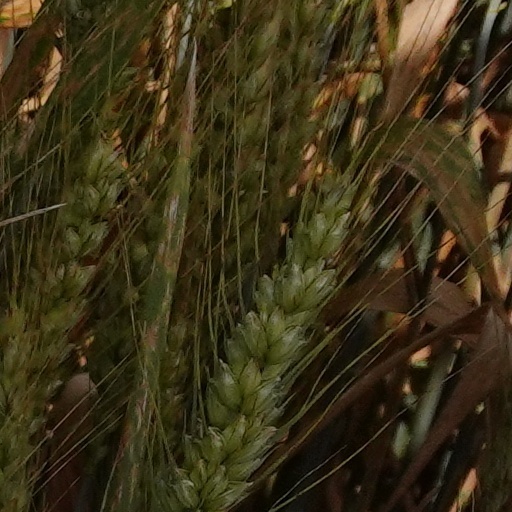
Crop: wheat